Anthony of Glymes

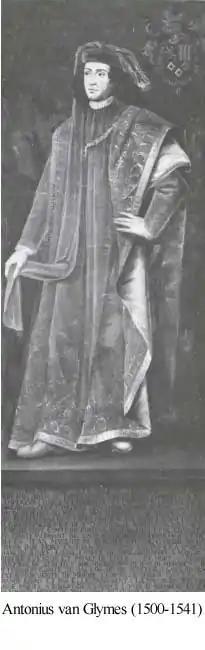
Anthony, a knight of the Golden Fleece

Anthony of Glymes or Anton van Bergen, Lord of Grimbergen, Count of Walhain (1500–1541) was the 1st Margrave of Bergen (op Zoom).